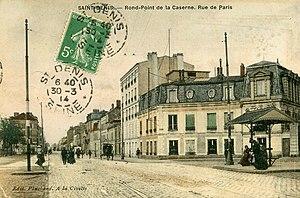
Saint-Denis.Rond-point de la Caserne.Rue de Paris
La place du 8-Mai-1945 est un important carrefour de Saint-Denis.